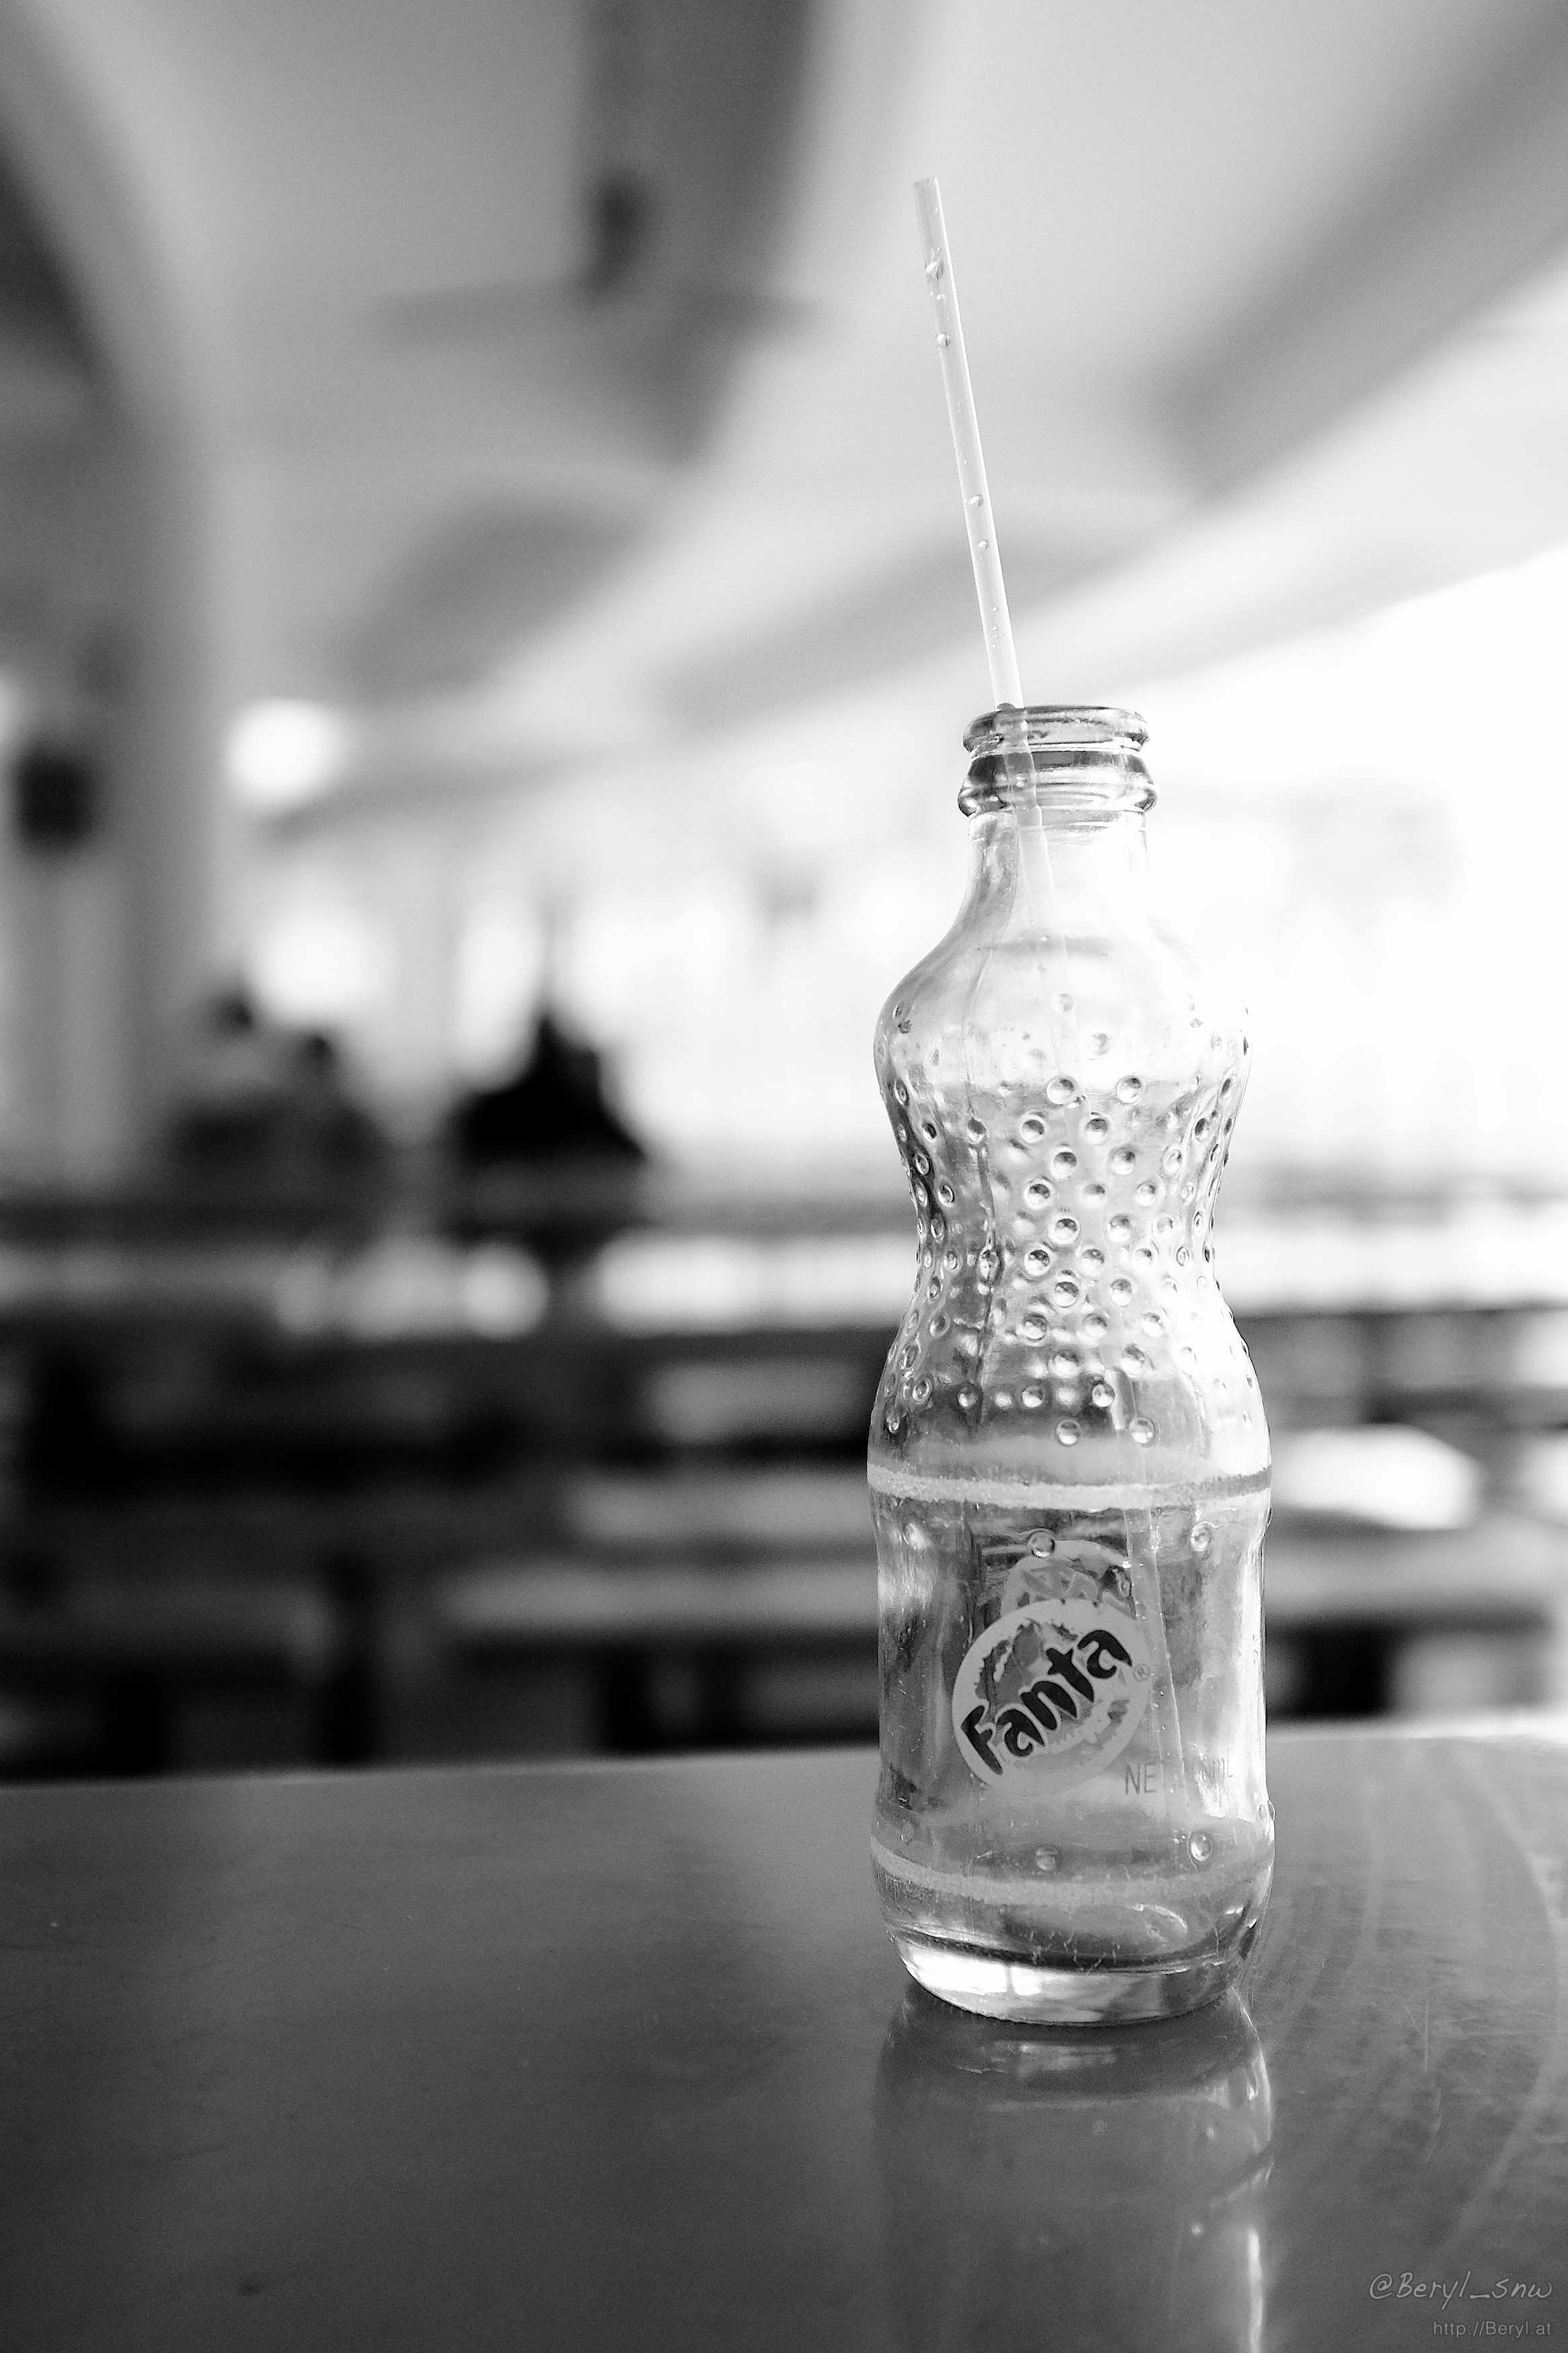
table, light, bokeh, black and white, white, photography, glass, fujifilm, orange, beverage, drink, bottle, black, monochrome, 35mm, university, photograph, school, day, drinks, f2, canteen, shape, x100s, soda, fanta, still life photography, monochrome photography, distilled beverage